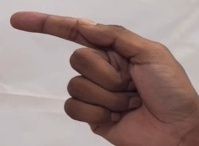
ASL sign: G